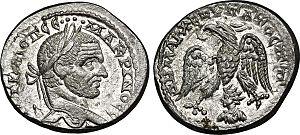
Macrin (217-218), monnaie frappée en la cité d'Emese
Homs [ɔms] est une ville de Syrie, située sur l'Oronte à la sortie d'un lac artificiel, au centre d'une plaine vaste et fertile qui s'étend, à environ 500 mètres d'altitude, au débouché septentrional de la vallée de la Bekaa. Ce site constitue un carrefour des axes qui relient — du sud au nord — Damas à Alep et — d'est en ouest, via une trouée naturelle dans la double barrière montagneuse qui longe le littoral levantin — l'oasis de Palmyre à la mer Méditerranée. Capitale d'un gouvernorat frontalier avec l'Irak, la Jordanie et le Liban et le plus étendu du pays, Homs était en 2017 la troisième ville la plus peuplée de Syrie, avec 775 404 habitants, appelés en français les Homsiotes.
Élagabal est le nom donné à un dieu solaire dont le culte est attesté dans l'Antiquité à partir du règne d'Antonin le Pieux par la monnaie frappée à Émèse, alors annexée à la province romaine de Syrie.